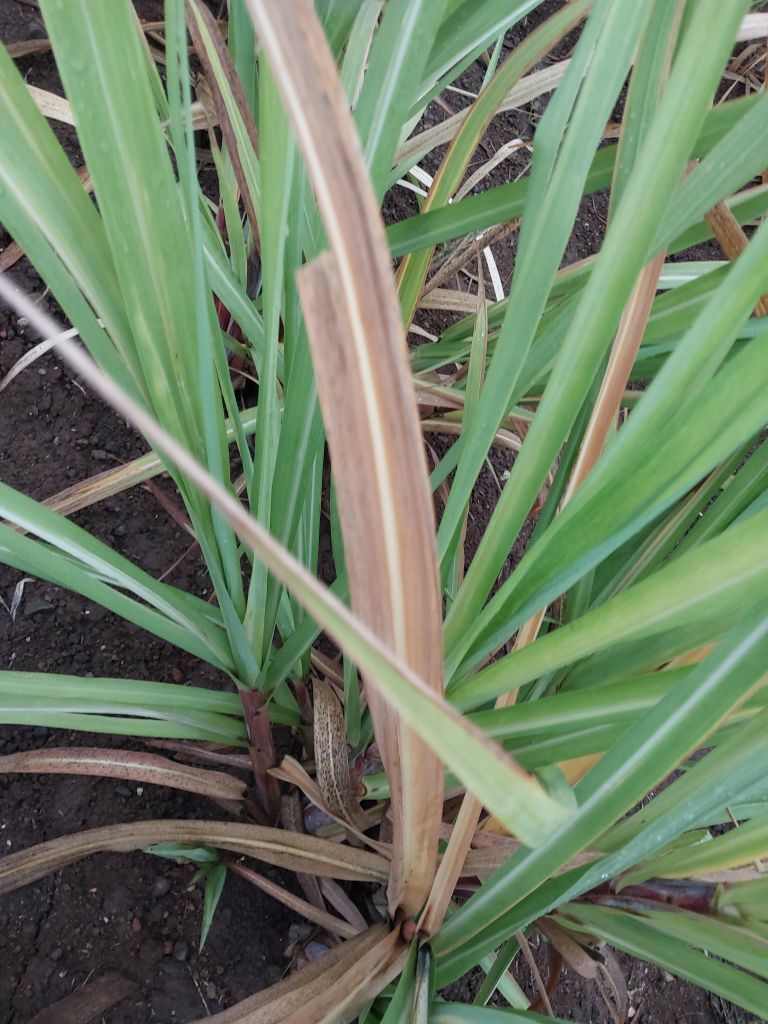
Label: BrownRust